Vyaghrapada

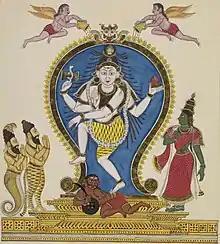
The tiger-footed Vyaghrapada and snake-footed Patanjali salute Nataraja.

Vyaghrapada is a sage featured in Hindu literature.